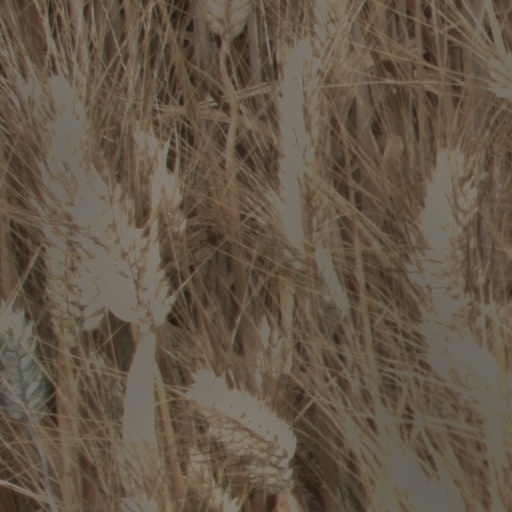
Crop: wheat